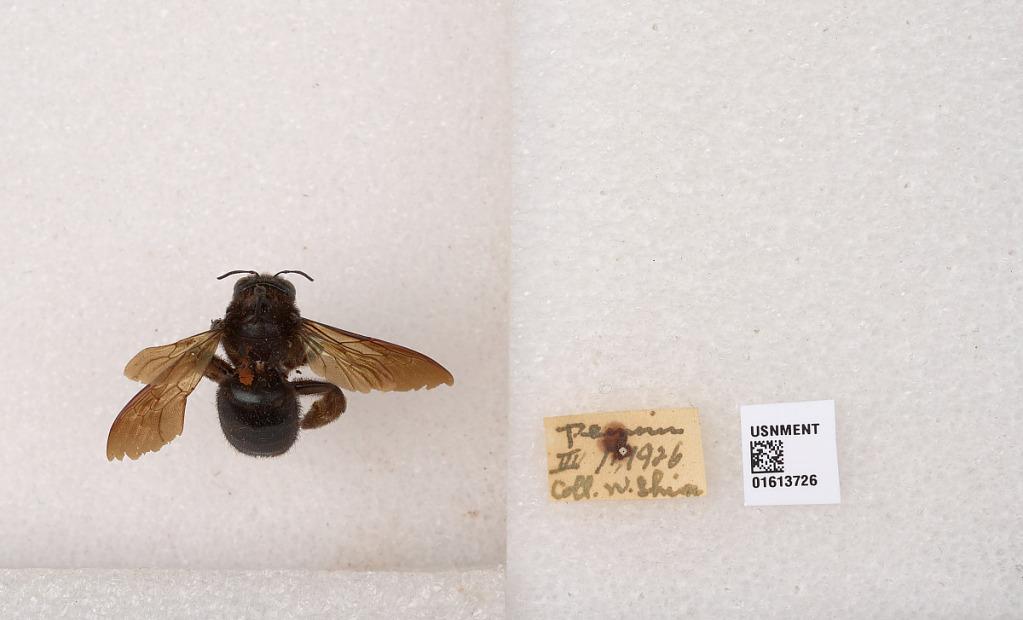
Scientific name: Xylocopa (Biluna) tranquebarorum tranquebarorum (Swederus)
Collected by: W. Shin
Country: Germany
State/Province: Mecklenburg-Vorpommern
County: Landkreis Vorpommern-Rugen
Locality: Pennin